Sopwith Dolphin

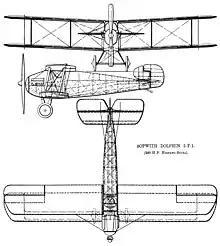
Sopwith 5F.1 Dolphin drawing

In 1977, Cole Palen built an accurate Dolphin reproduction for his Old Rhinebeck Aerodrome living aviation museum, in the mid-Hudson Valley of eastern New York. It flew regularly at Old Rhinebeck's weekend air shows until September 1990, when it crash-landed after a fuel pump failure. As of 2015, the aircraft was under restoration to flying condition.